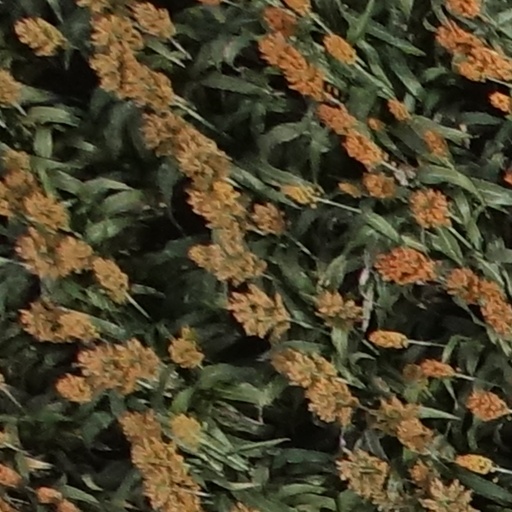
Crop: sorghum